Desperate Romantics

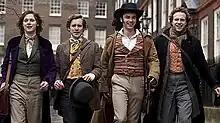
Publicity still portraying (left to right) Samuel Barnett as John Everett Millais, Sam Crane as Fred Walters, Aidan Turner as Dante Gabriel Rossetti, Rafe Spall as William Holman Hunt.

Desperate Romantics is a six-part television drama serial about the Pre-Raphaelite Brotherhood, first broadcast on BBC Two between 21 July and 25 August 2009.